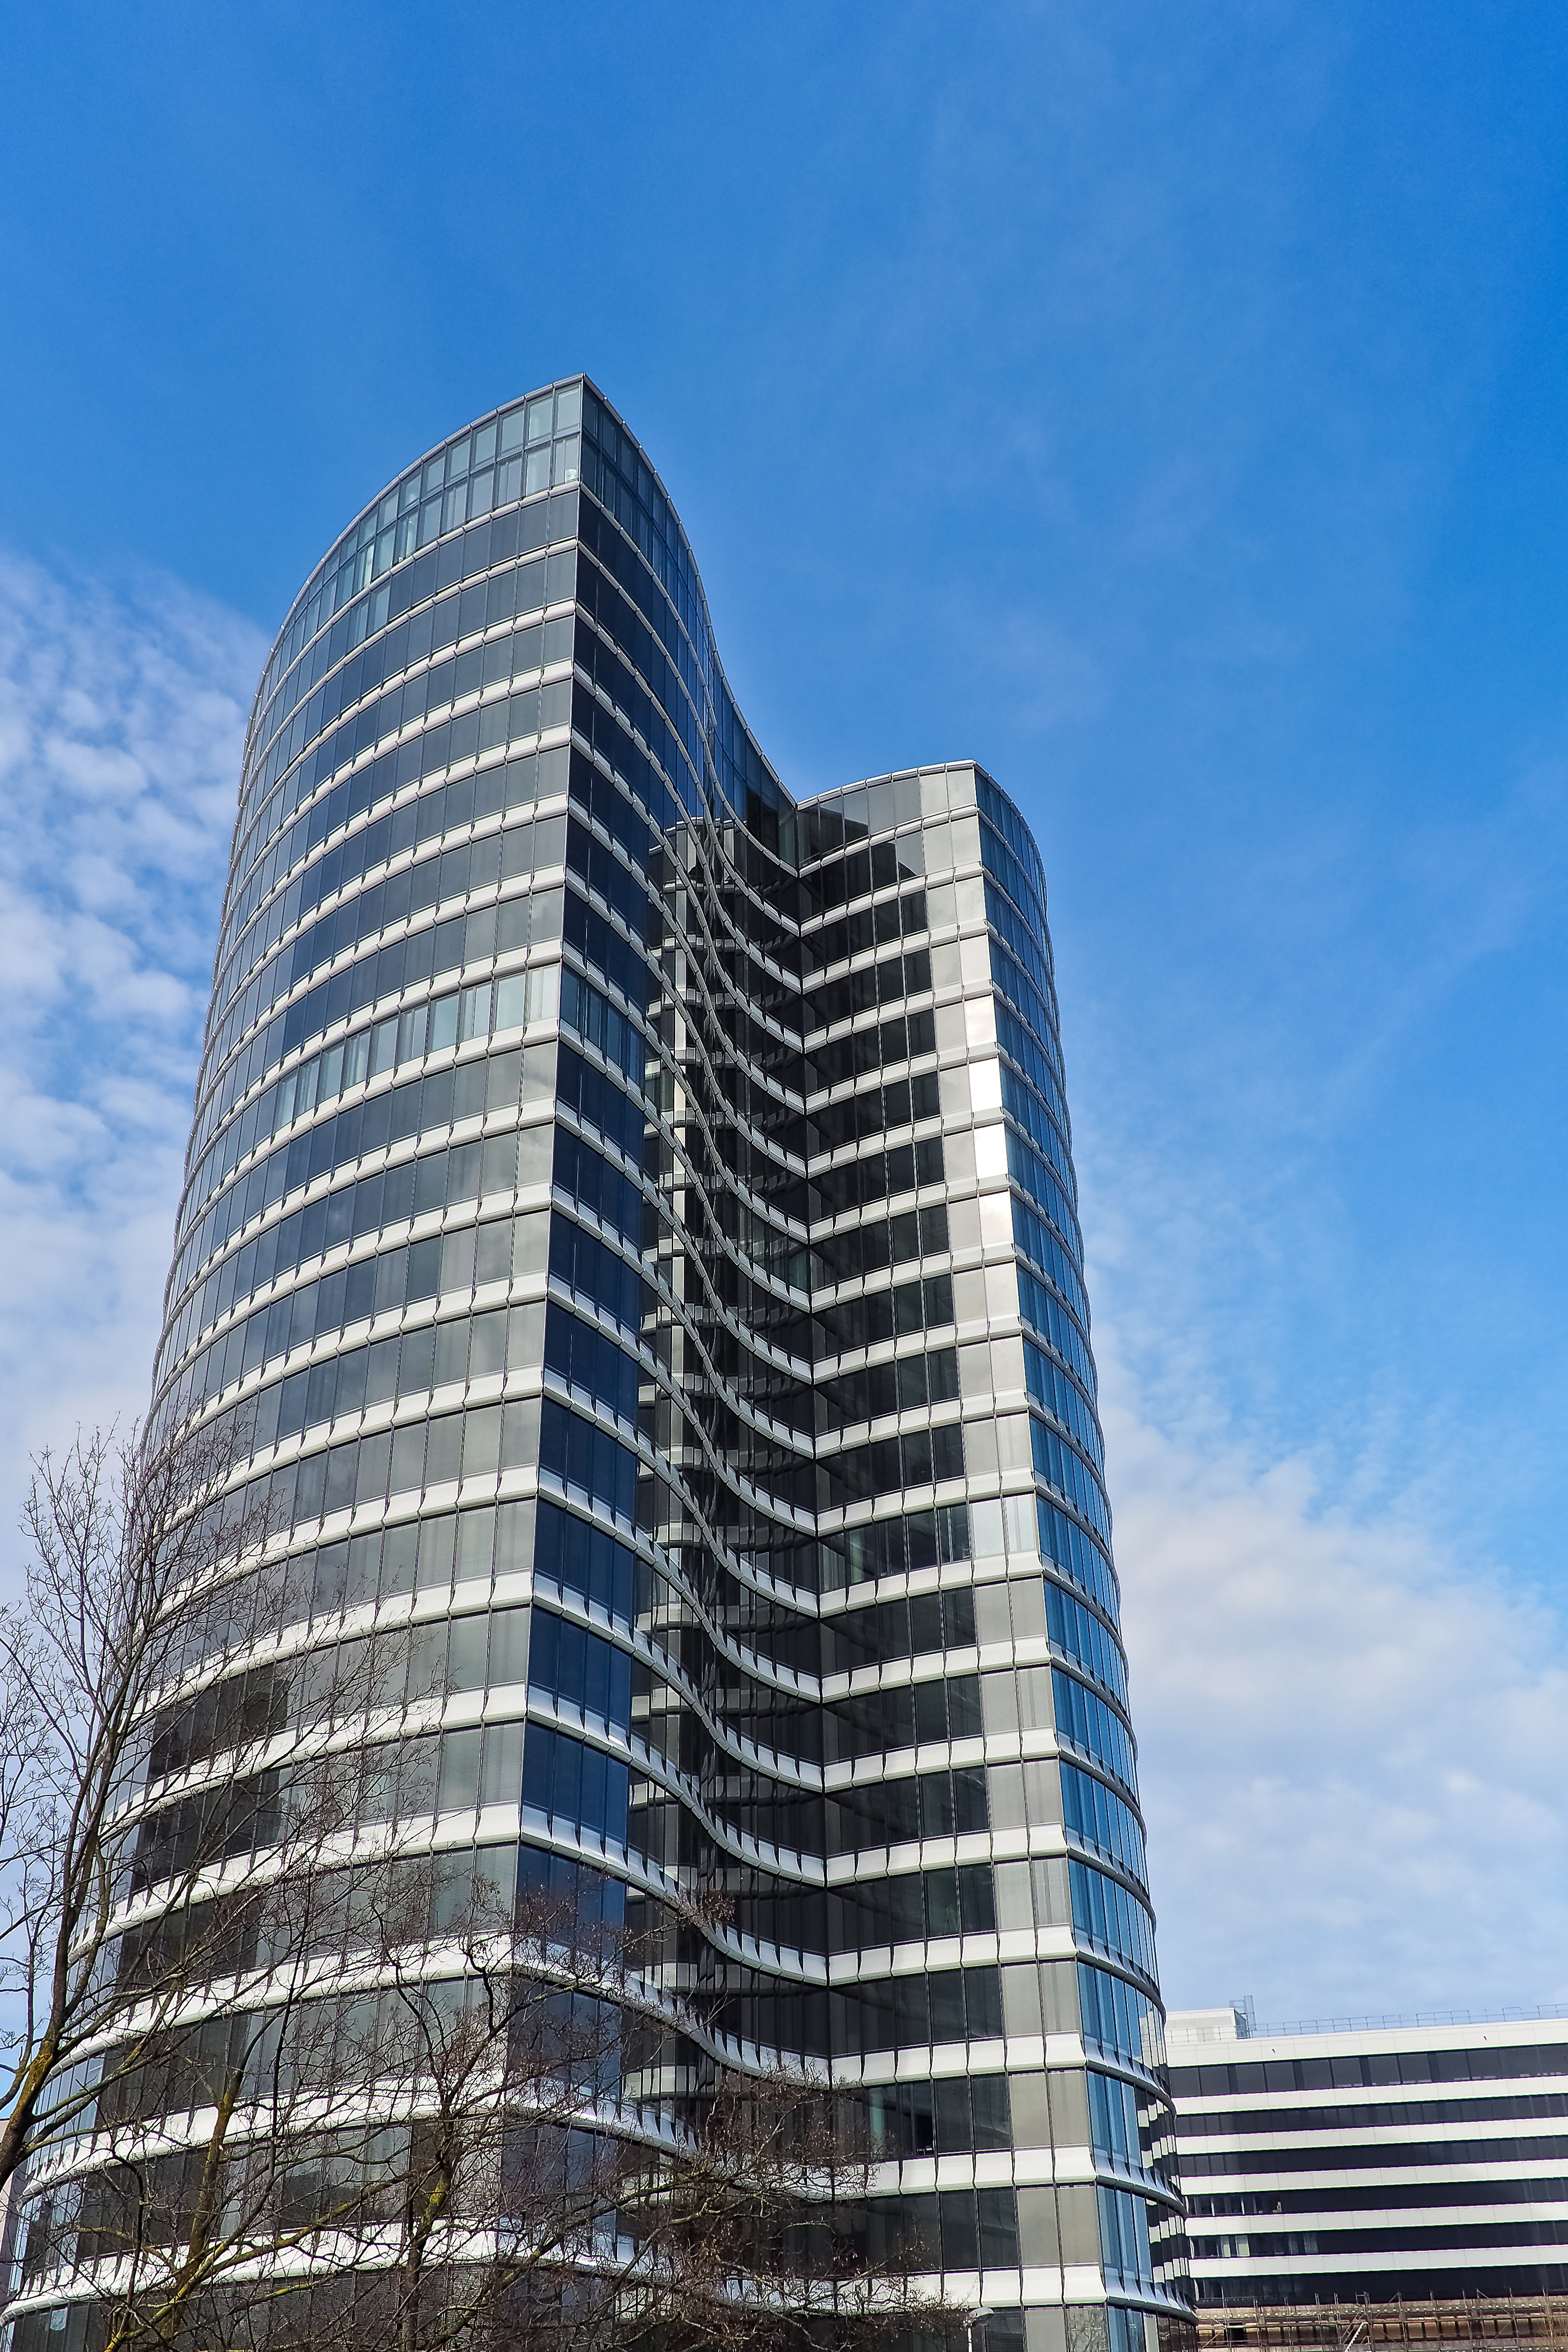
architecture, structure, sky, skyline, window, glass, building, city, skyscraper, urban, cityscape, downtown, high, tower, office, landmark, facade, blue, modern, office building, tower block, modern architecture, clouds, modern building, headquarters, metropolis, condominium, low angle shot, glass front, glass facades, glass window, modern high rise building, town center, dusseldorf, house facade, modern home, urban area, metropolitan area